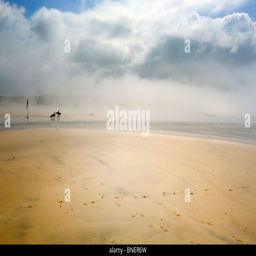
surfers walk across a foggy beach to the sea